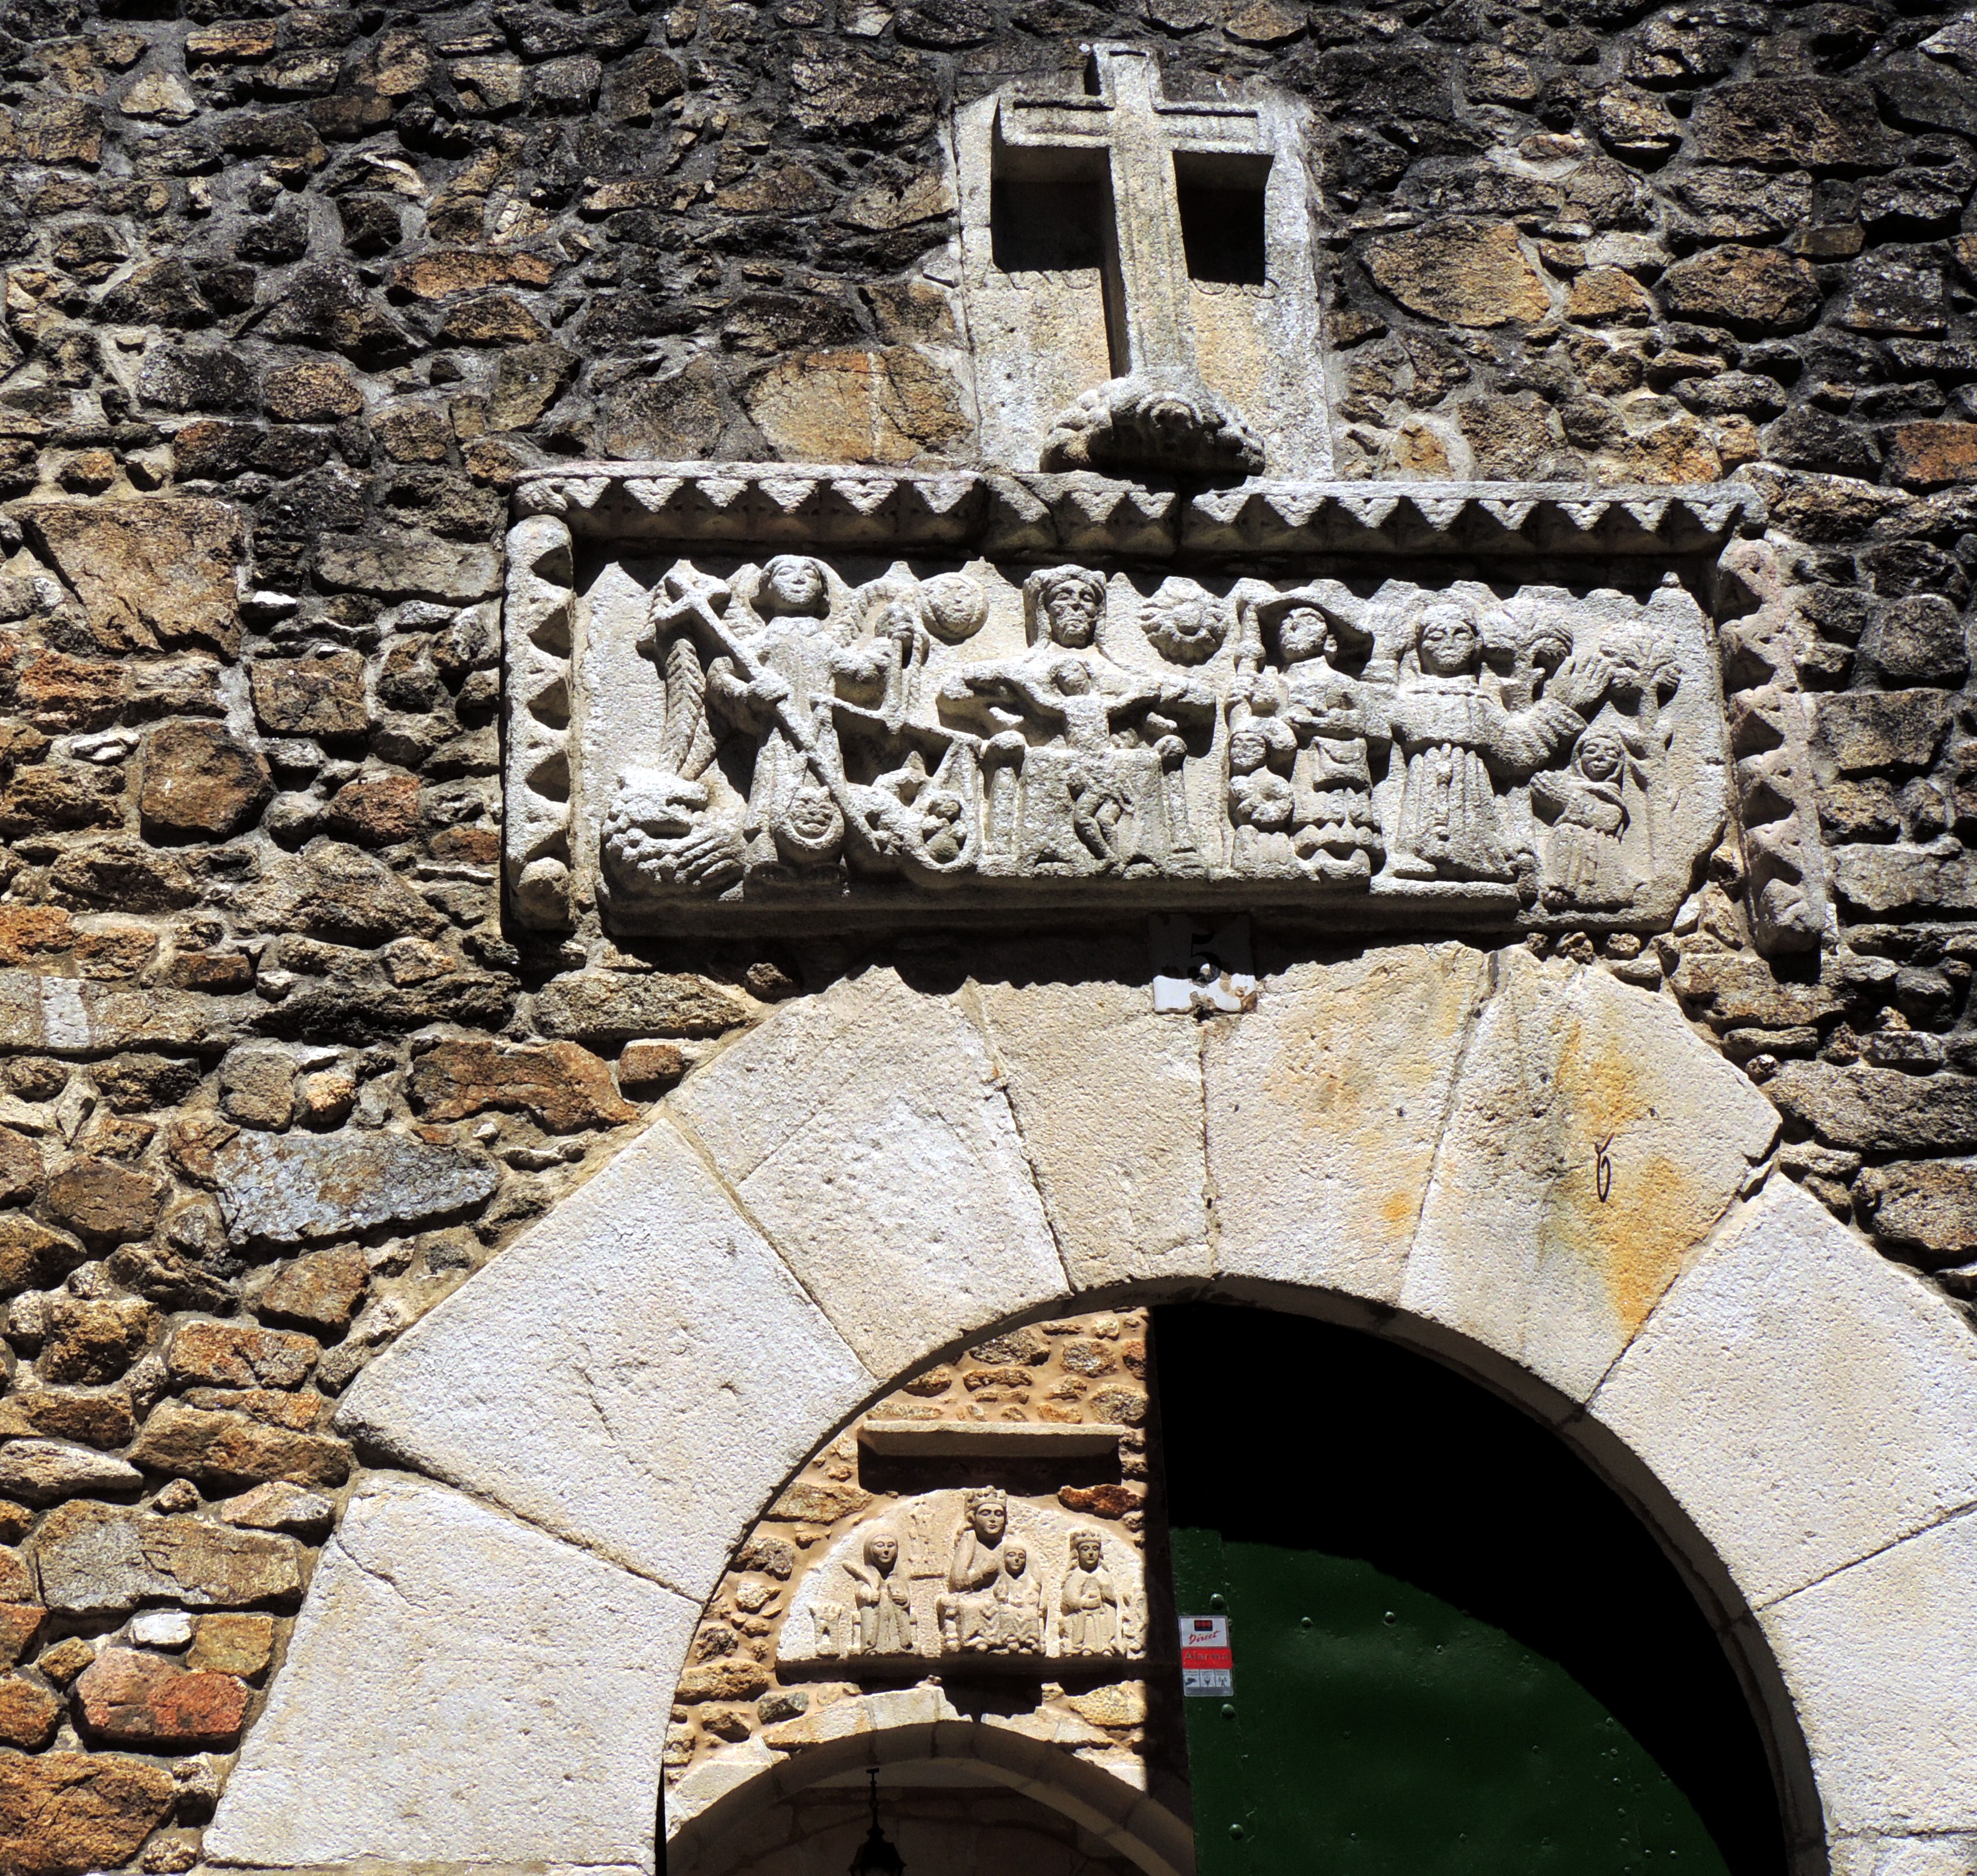
rock, wall, monument, arch, sculpture, art, ancient history